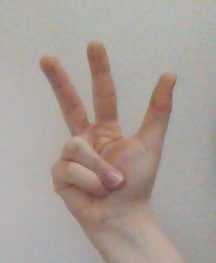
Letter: al